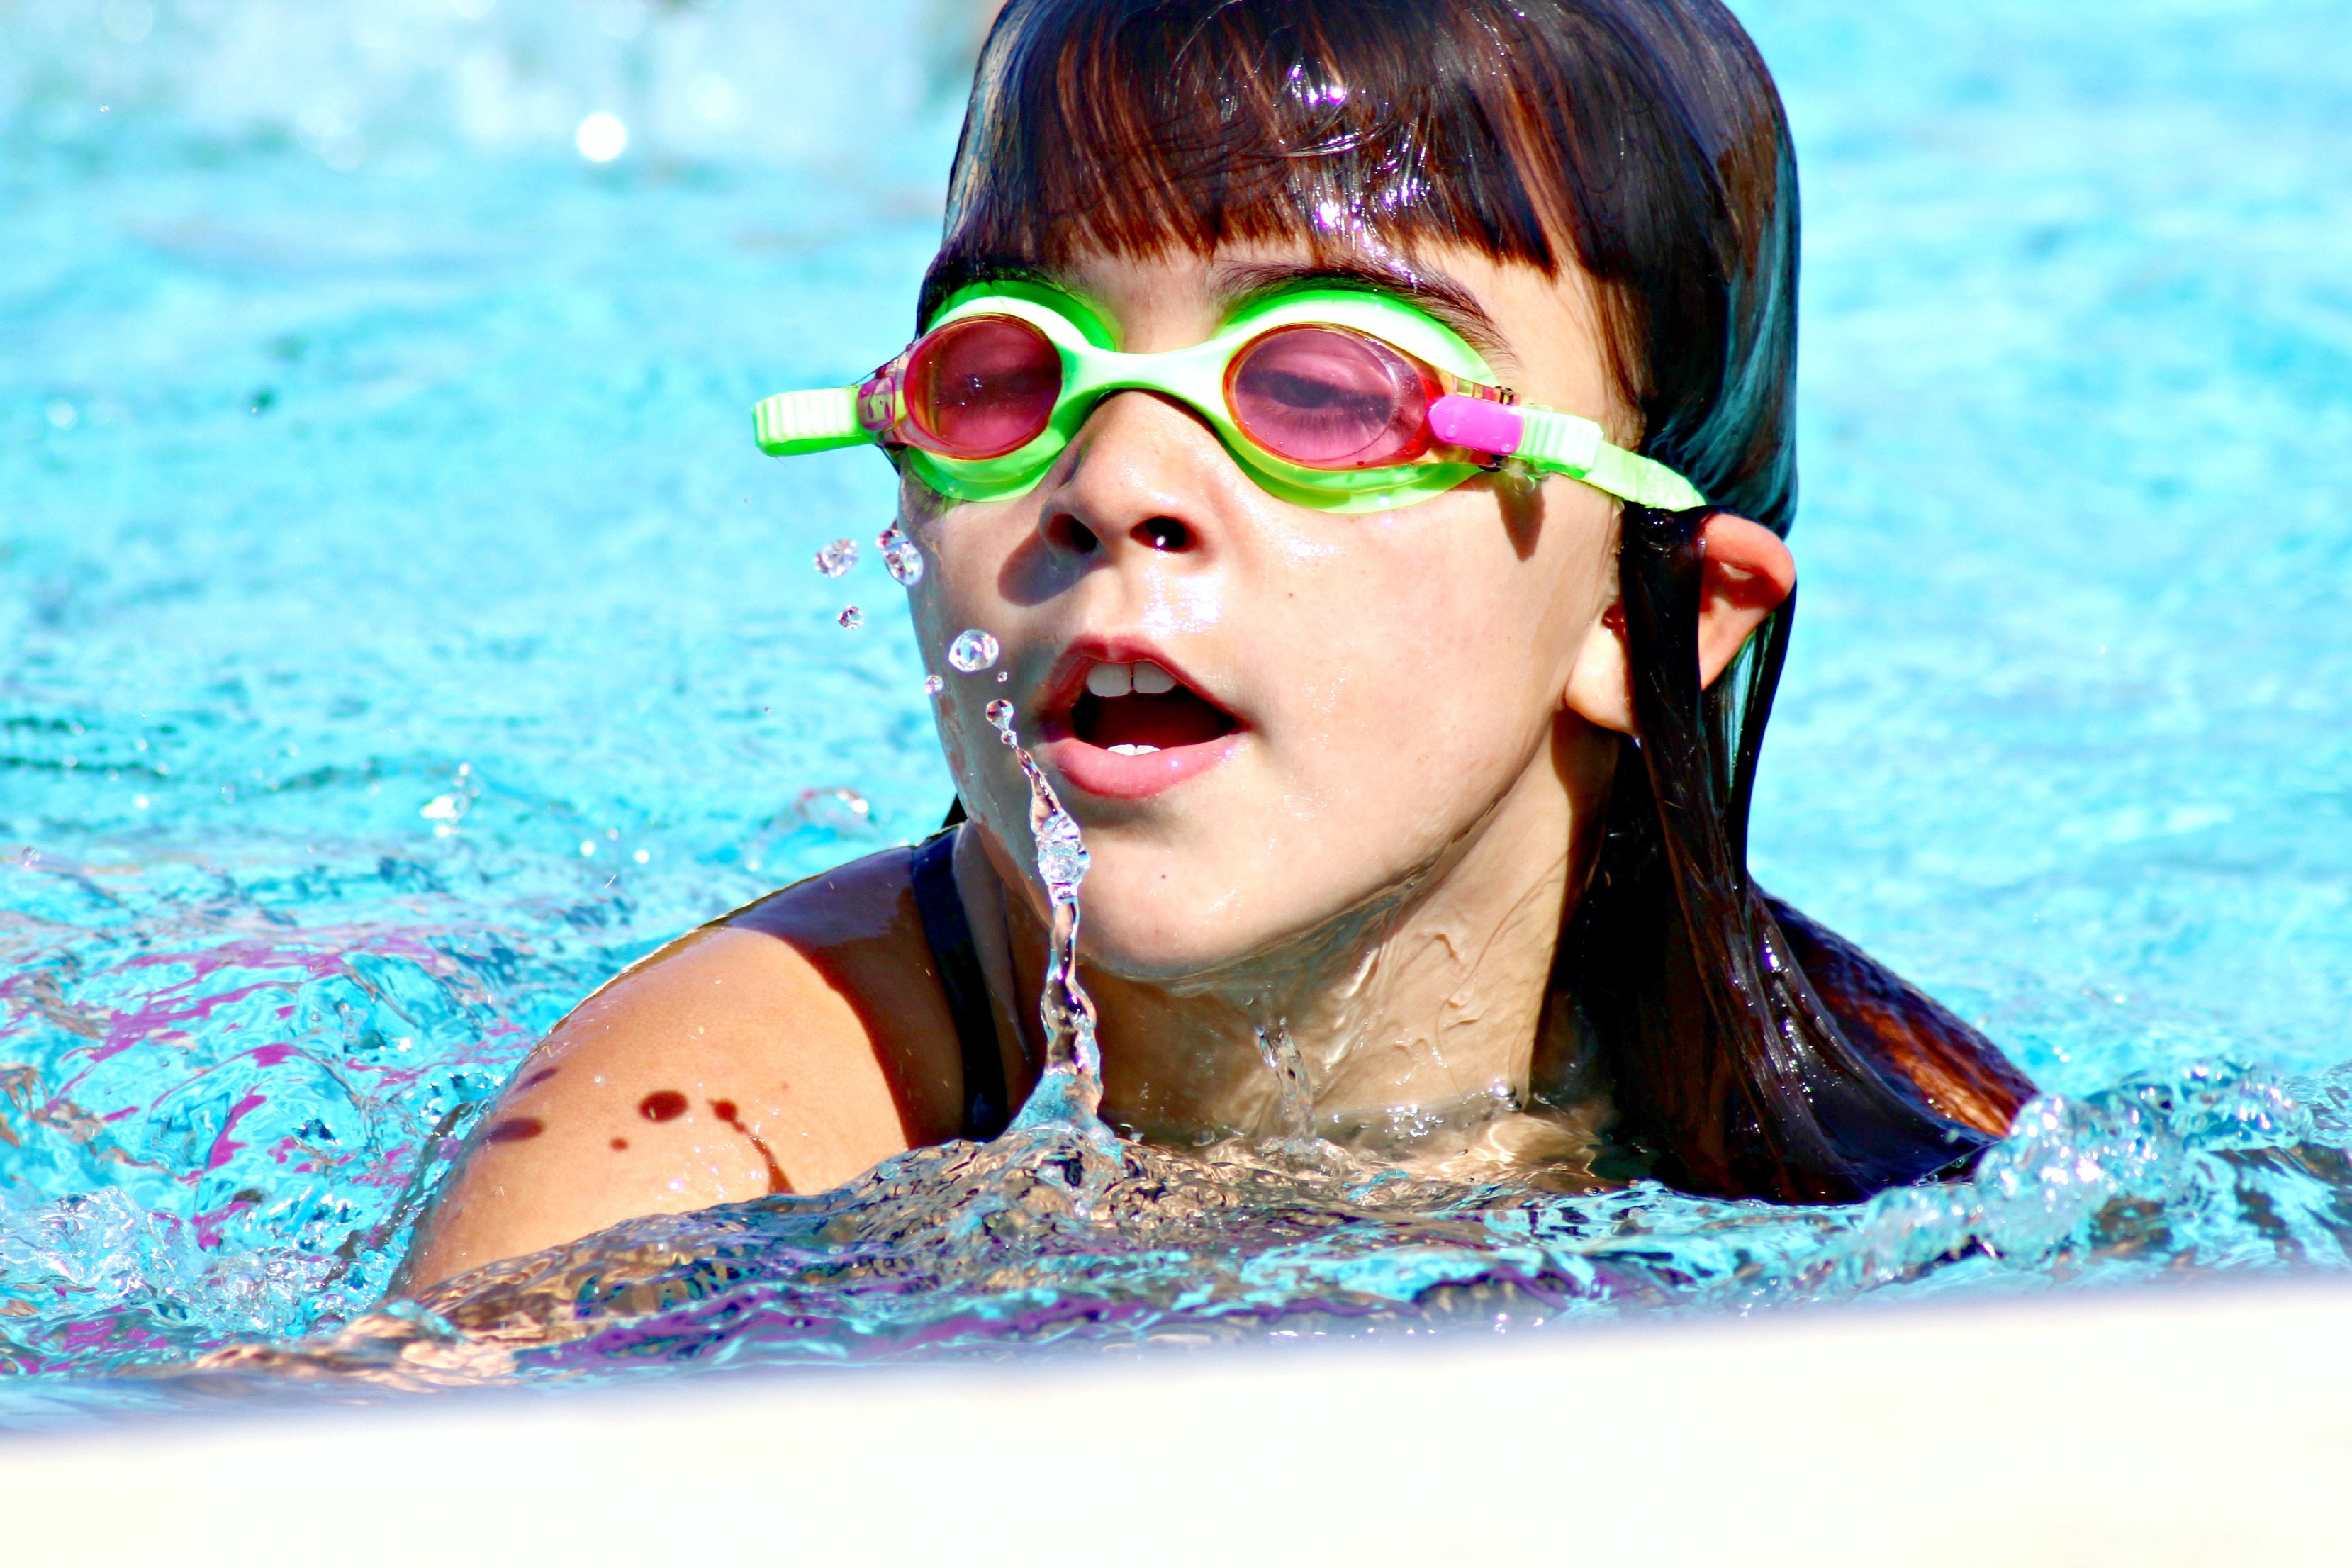
water, vacation, recreation, clear, young, green, youth, small, fresh, blue, pink, lifestyle, leisure, childhood, splashing, swimming, activity, swimmer, cheerful, transparent, outdoors, sunny, kids, girls, children, fun, happy, sports, sunglasses, bright, little, day, activities, splashes, pools, excited, water sport, outdoor recreation